Norman toponymy

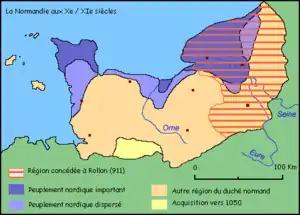
Normandy in 10th – 11th century, map based on the Normannic toponymy (in blue). Normandy is the only region in France with Scandinavian place-names

The fixation of Old Norse place-names in this part of Neustria began with the Norse settlements at the end of the ninth century, expanding in the tenth century with the creation of the Duchy of Normandy by Rollo in 911 most likely date prior to the 11th century. Since the speakers of Old Norse were linguistically assimilated into the Old French dialect society within a few generations, these settlement names were given most likely date prior to the 11th century. Most of these settlers were coming from areas that are today most likely Danish and less frequently Norwegian. From the founding of the Duchy of Normandy, many settlers from Danelaw came to settle in the region, to a lesser extent and particularly in Cotentin, some came from the Viking establishments of the Scottish Islands and Ireland. These languages were quite similar to each other, making it difficult to distinguish the origin of the appellatives and accompanying adjective or male name.